Adelaide Lead

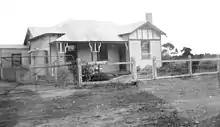
Adelaide Lead Post Office circa 1950s

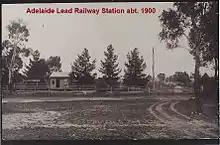
Adelaide Lead Railway Station about 1900

The first post office was opened on 1 August 1864 by William Noller, and was taken over by his widow after his death (Mrs Noller was the first lady postmistress in Victoria), later from 1879 by David Dillon and`following his death in 1910 by his son James until 1914 when James was formally recorded as Postmaster, an appointment which continued until 1945. Mrs Annie Elizabeth (Lalie) Martin was appointed Postmistress in 1945 and thereafter the PO remained open until 1957 operated by Mrs AE (Lalie) Martin. Mrs Martin collected the mail each week day from the train at the Adelaide Lead station, about 1.5 km from the Post Office. The Post Office was a freestanding room off the verandah of the Martin house from 1945 until 1957.